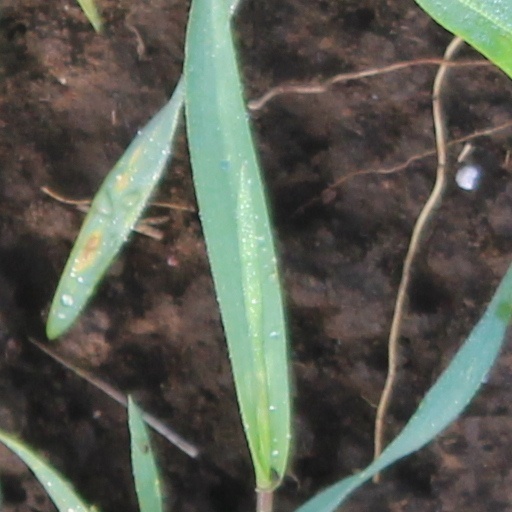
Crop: wheat